David G. Roskies

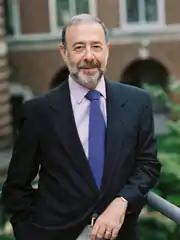
David G. Roskies 2009

David G. Roskies (Yiddish: דוד ראָסקעס; born 1948, Montreal) is an internationally recognized Canadian literary scholar, cultural historian and author in the field of Yiddish literature and the culture of Eastern European Jewry. He is the Sol and Evelyn Henkind Chair in Yiddish Literature and Culture and Professor of Jewish Literature at the Jewish Theological Seminary of America.